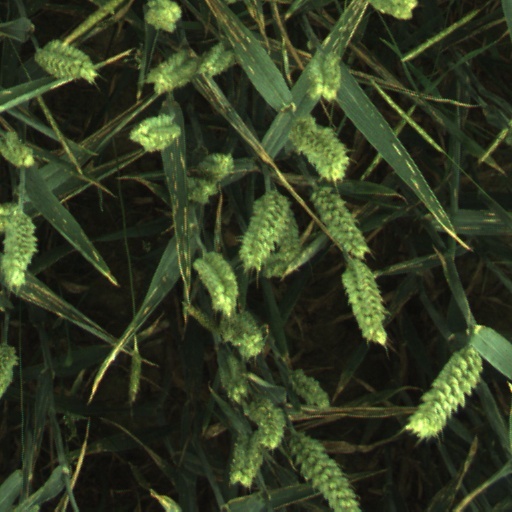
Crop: wheat